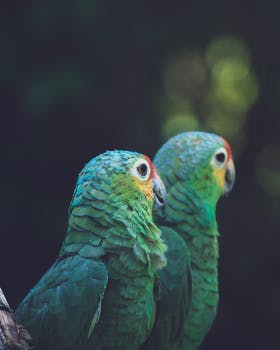
Label: No Watermark